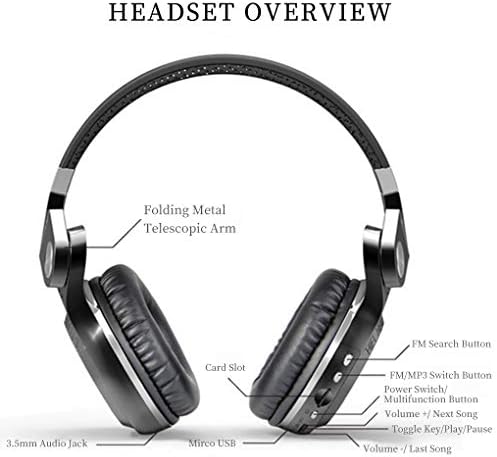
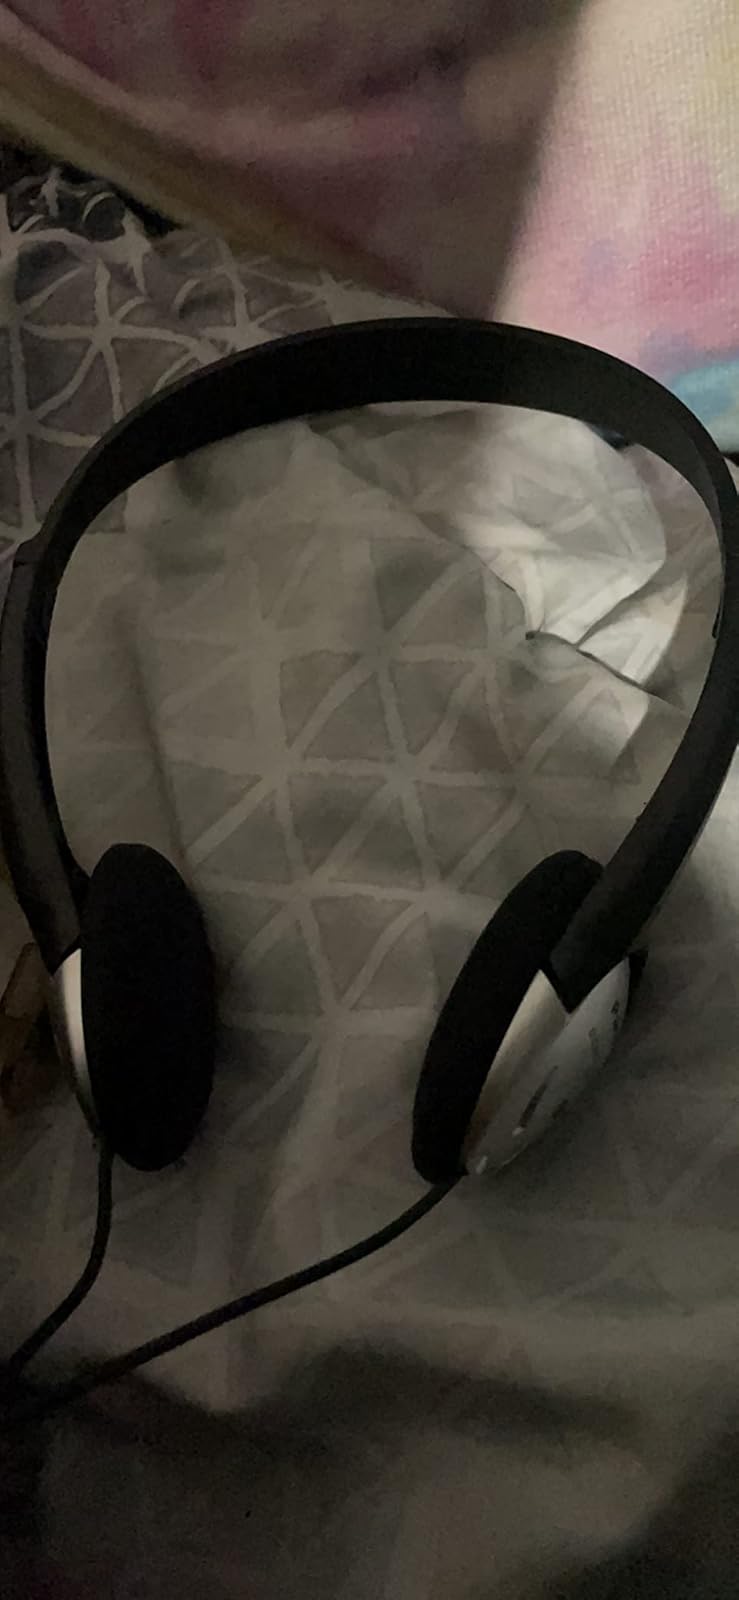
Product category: headphones
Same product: no